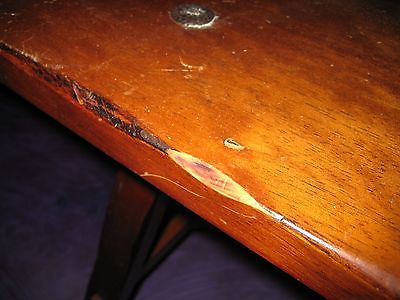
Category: table